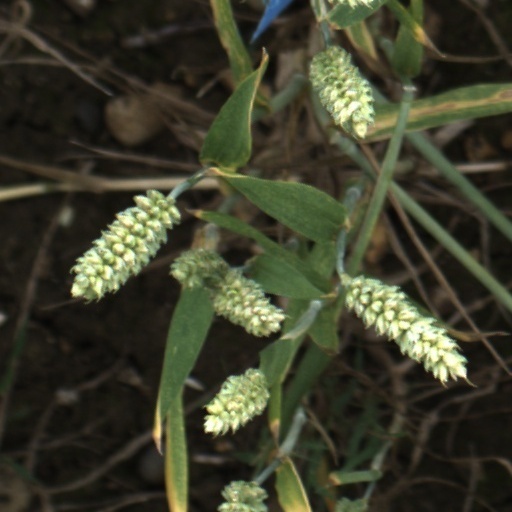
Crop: wheat